Cwmaman

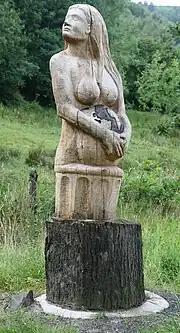
"Fragile Earth" by Paul Clarke

Cwmaman was a Communities First area, officially recognised as needing Welsh Assembly support to assist the community solve problems of social disadvantage.